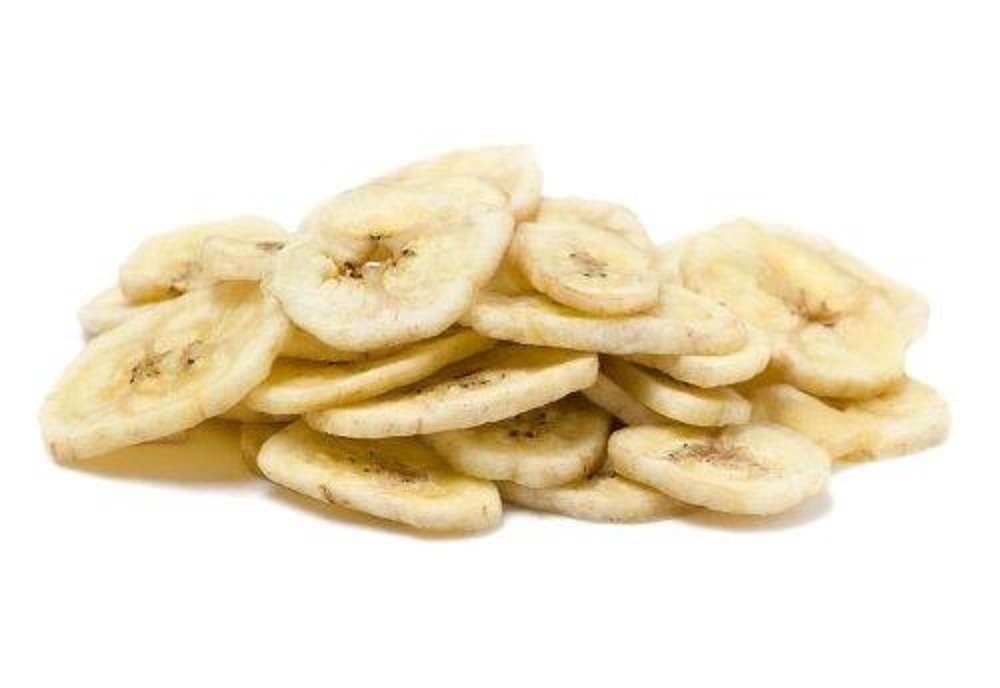
Item Name: Banana Chips Dried Sweetened by Its Delish, (10 lbs)
Bullet Point 1: DELICIOUS Sweetened Banana Chips
Bullet Point 2: VALUE SIZE One, Two, Five & Ten Pounds bulk bag Its Delish brand
Bullet Point 3: TASTE & HEALTH Fresh, tasty and healthy, rich source of potassium, iron, fiber and antioxidants.
Bullet Point 4: AWESOME for snacking, trail mix, gift trays, parties and fruit platter garnish
Bullet Point 5: QUALITY Certified Kosher OU Packaged in the USA Shipped to you fresh!
Value: 1.0
Unit: Count

Price: 58.99